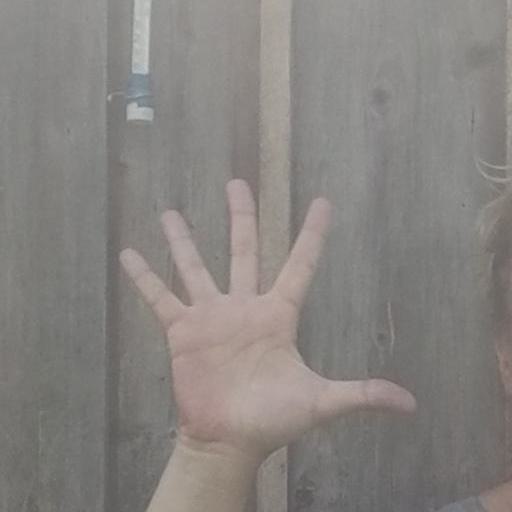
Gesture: palm